Billy Scott (crew chief)

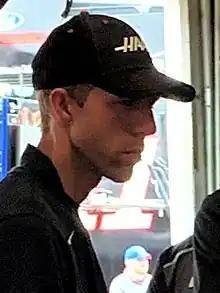
Scott at Daytona International Speedway in 2019

Billy Scott (born September 6, 1977) is an American NASCAR crew chief who works for 23XI Racing as the crew chief for their No. 45 Toyota Camry driven by Tyler Reddick.